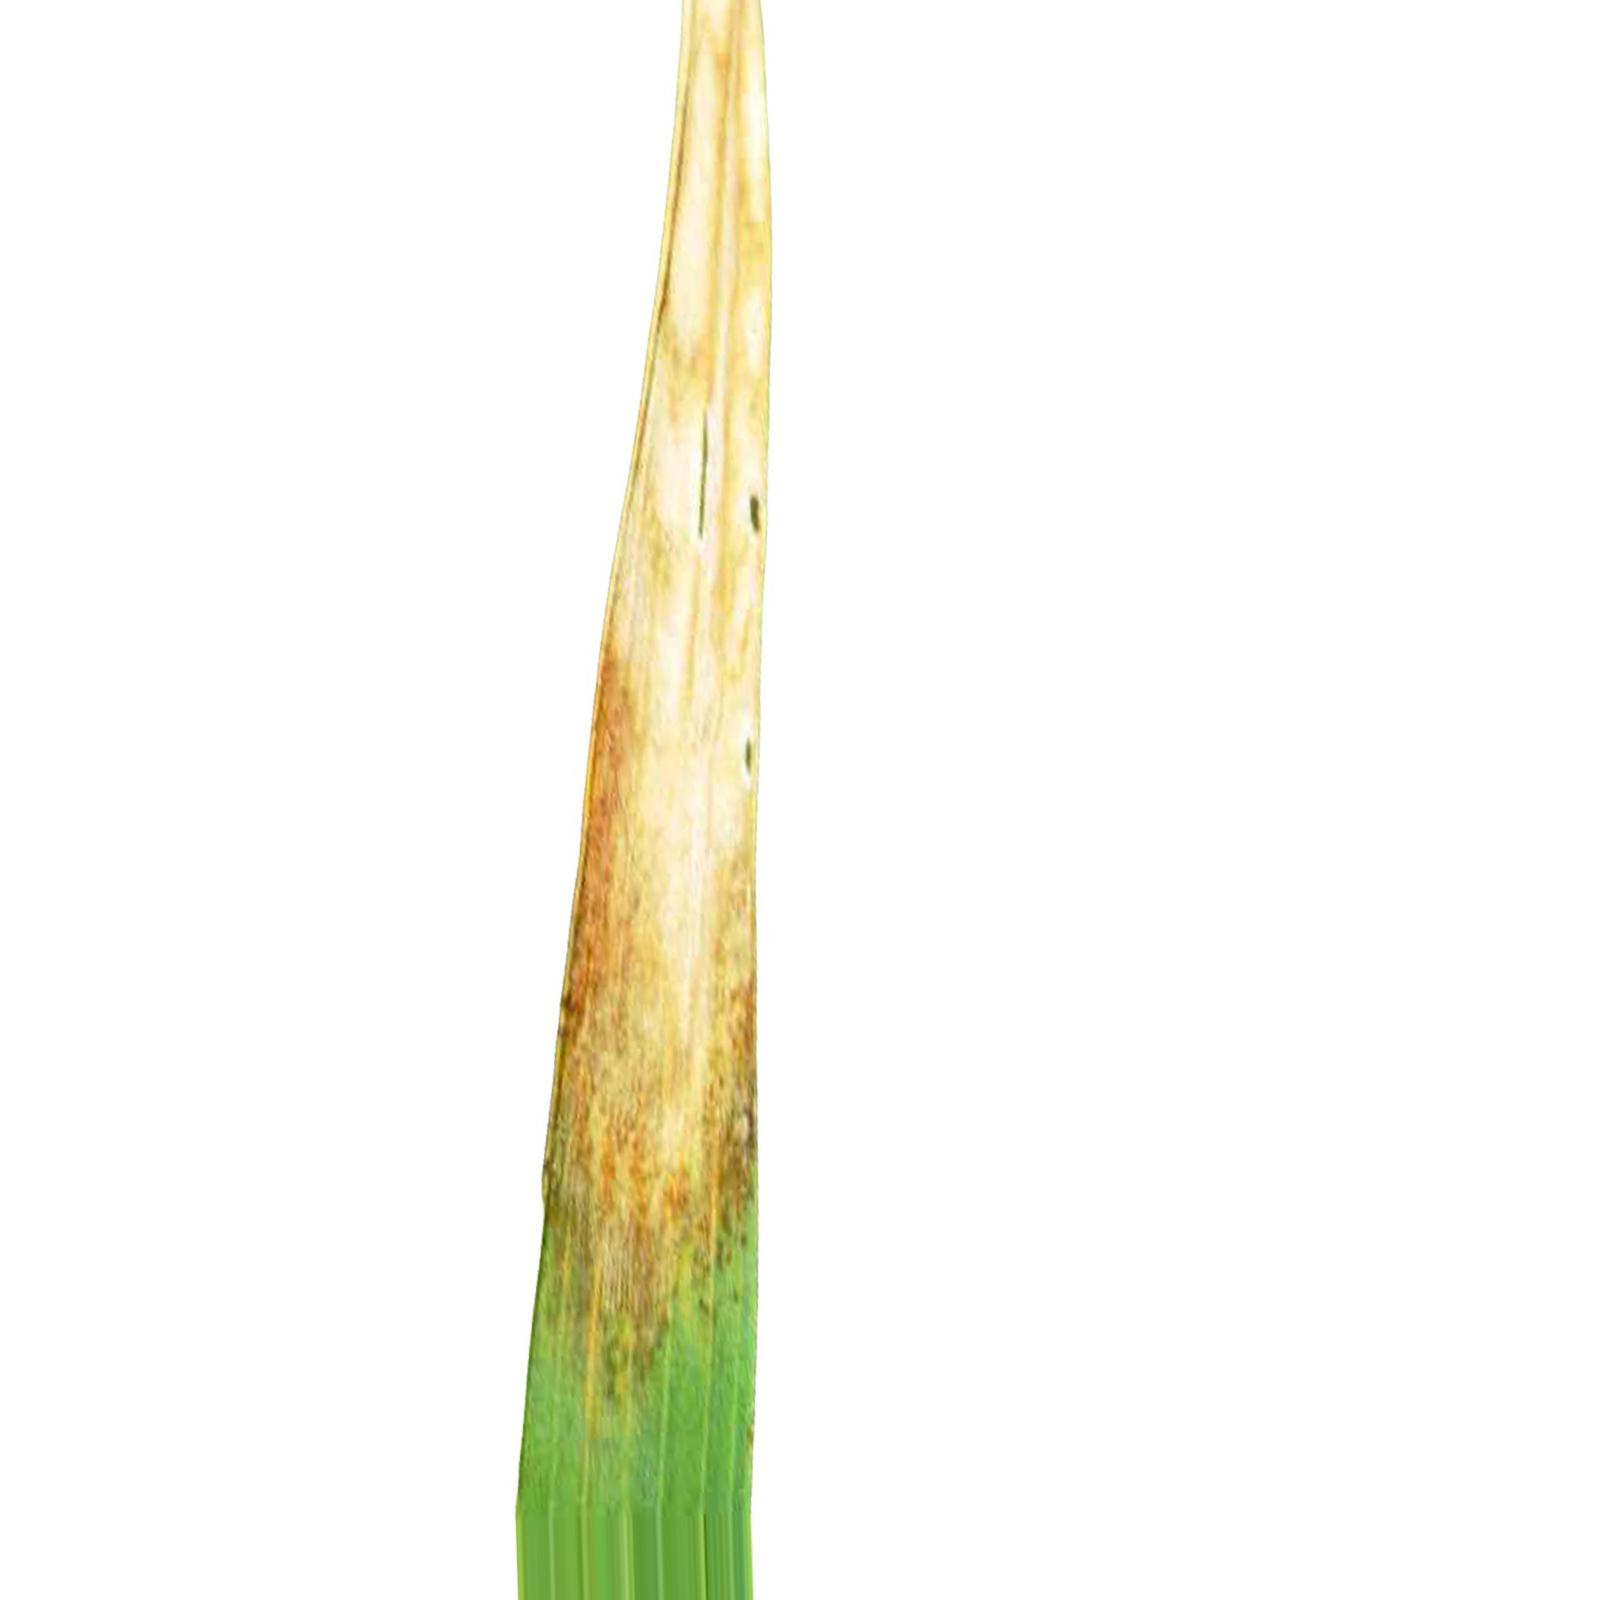
Nhãn: Bệnh Cháy lá ( Leaf scald )